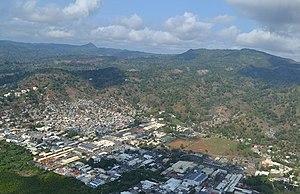
Ville vue d’en haut
Kawéni est une agglomération rattachée à la commune de Mamoudzou à Mayotte. La principale zone industrielle de l’île se trouve aux abords de Kawéni. Elle est située à deux kilomètres de la préfecture et à trois kilomètres de Majicavo Lamir.